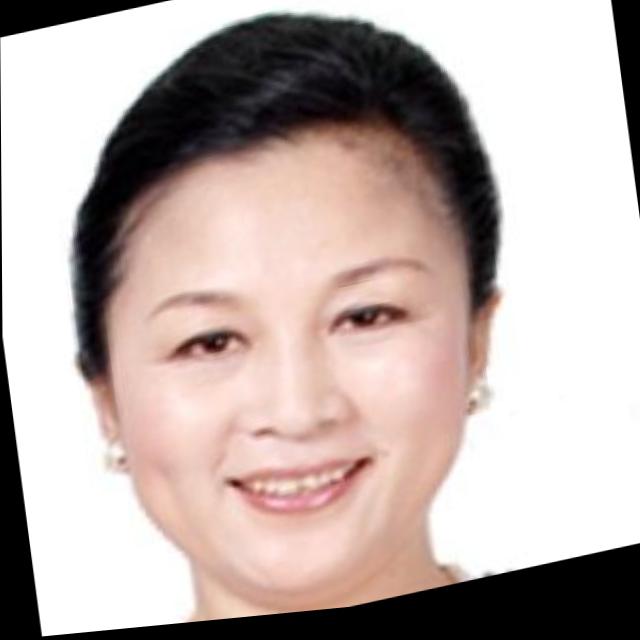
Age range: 45-64